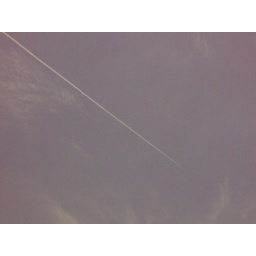
jet cuts the sky above my office